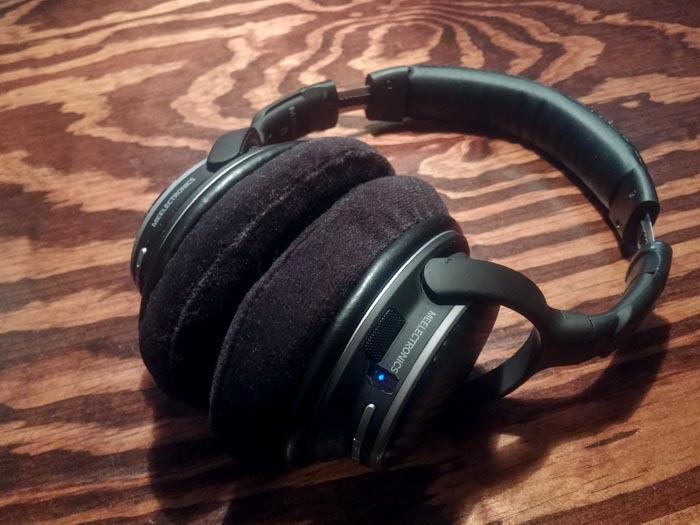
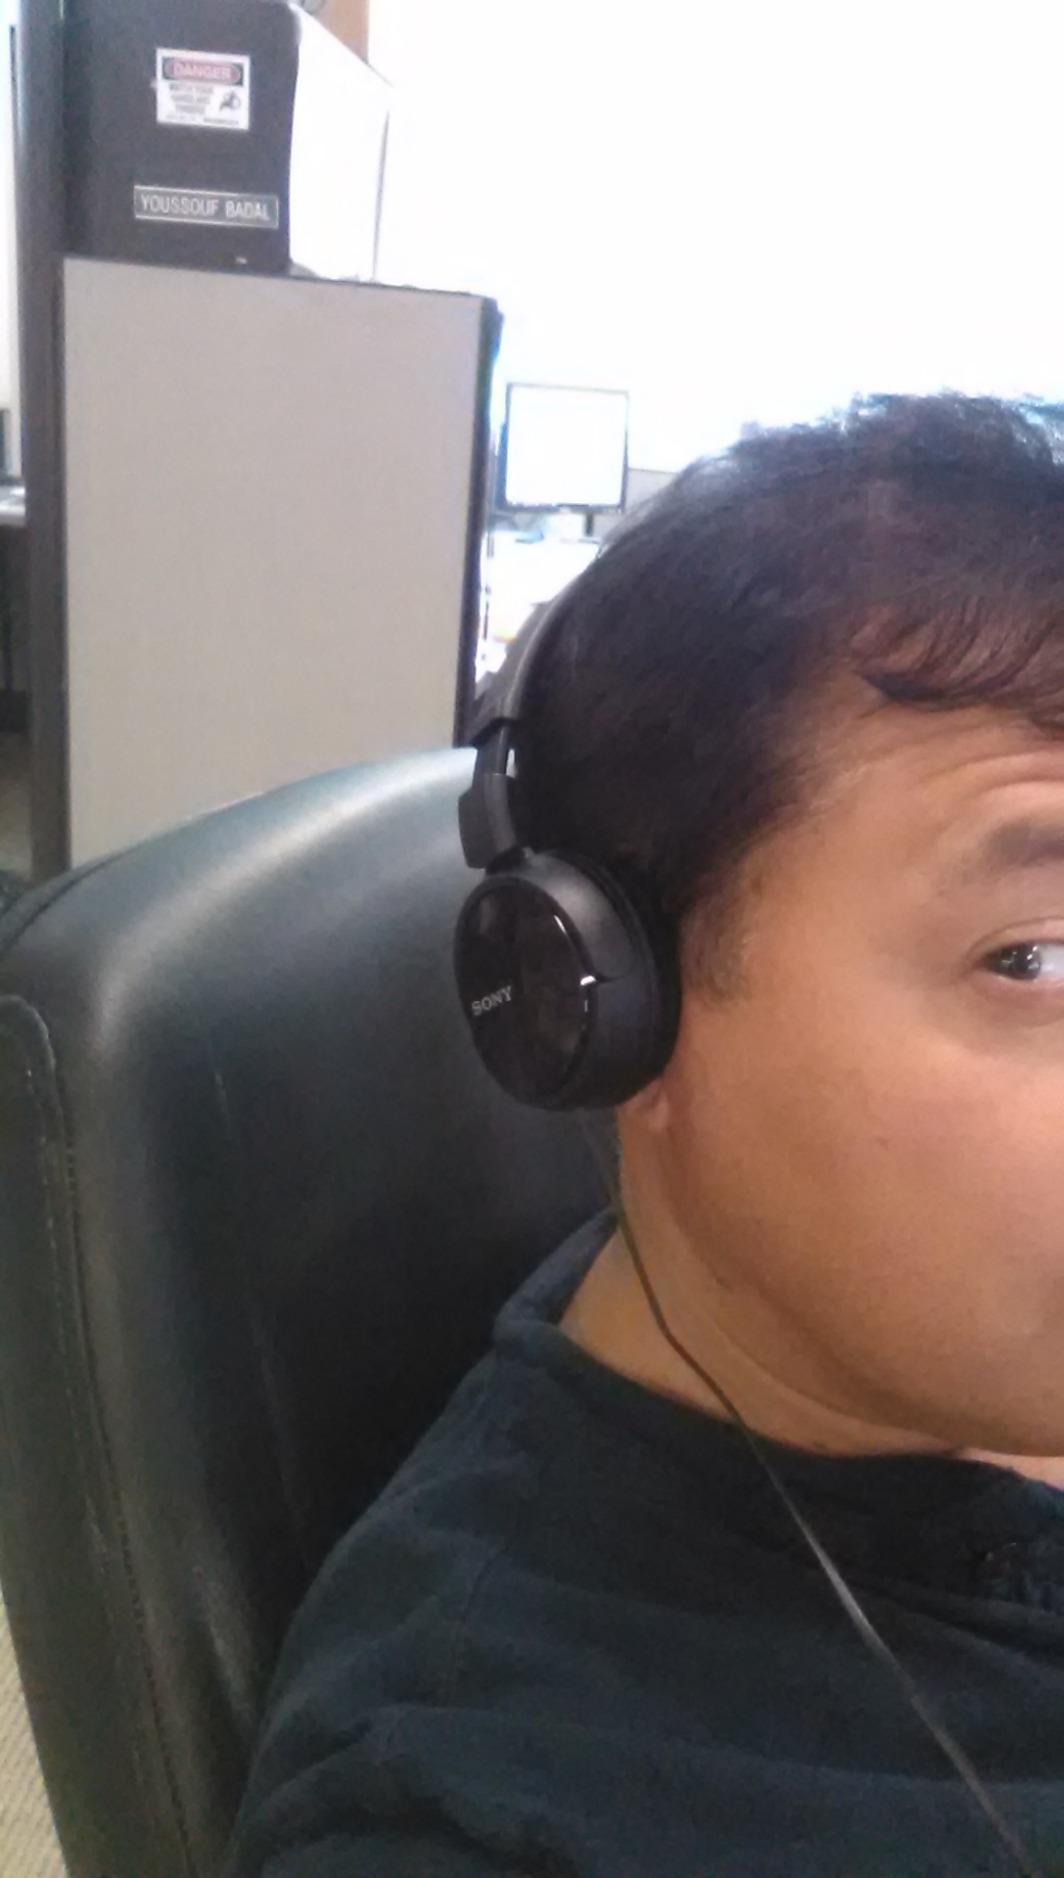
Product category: headphones
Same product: no